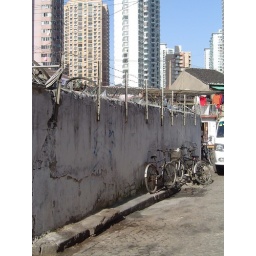
bikes by bike graveyard-